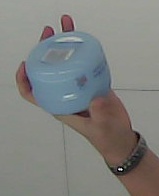
Product: nivea_baby